TO-3

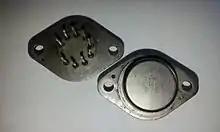
Power amplifier integrated circuit (CEMI UL1403) in a TO-3 package variant

TO-3 package variants for integrated circuits can have more than two leads. The height of the cap and the thickness of the leads differs between variants of the TO-3 package.